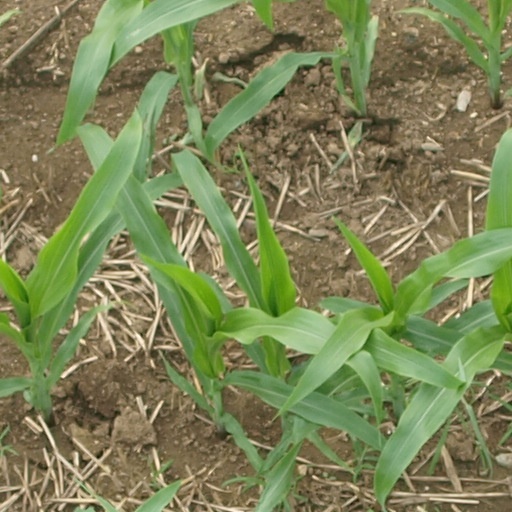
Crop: maize; corn